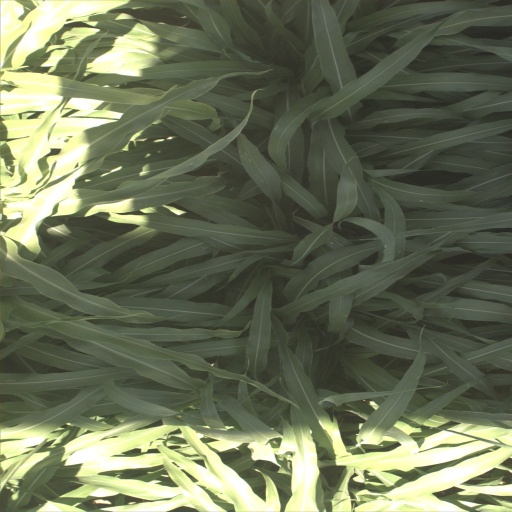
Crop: sorghum